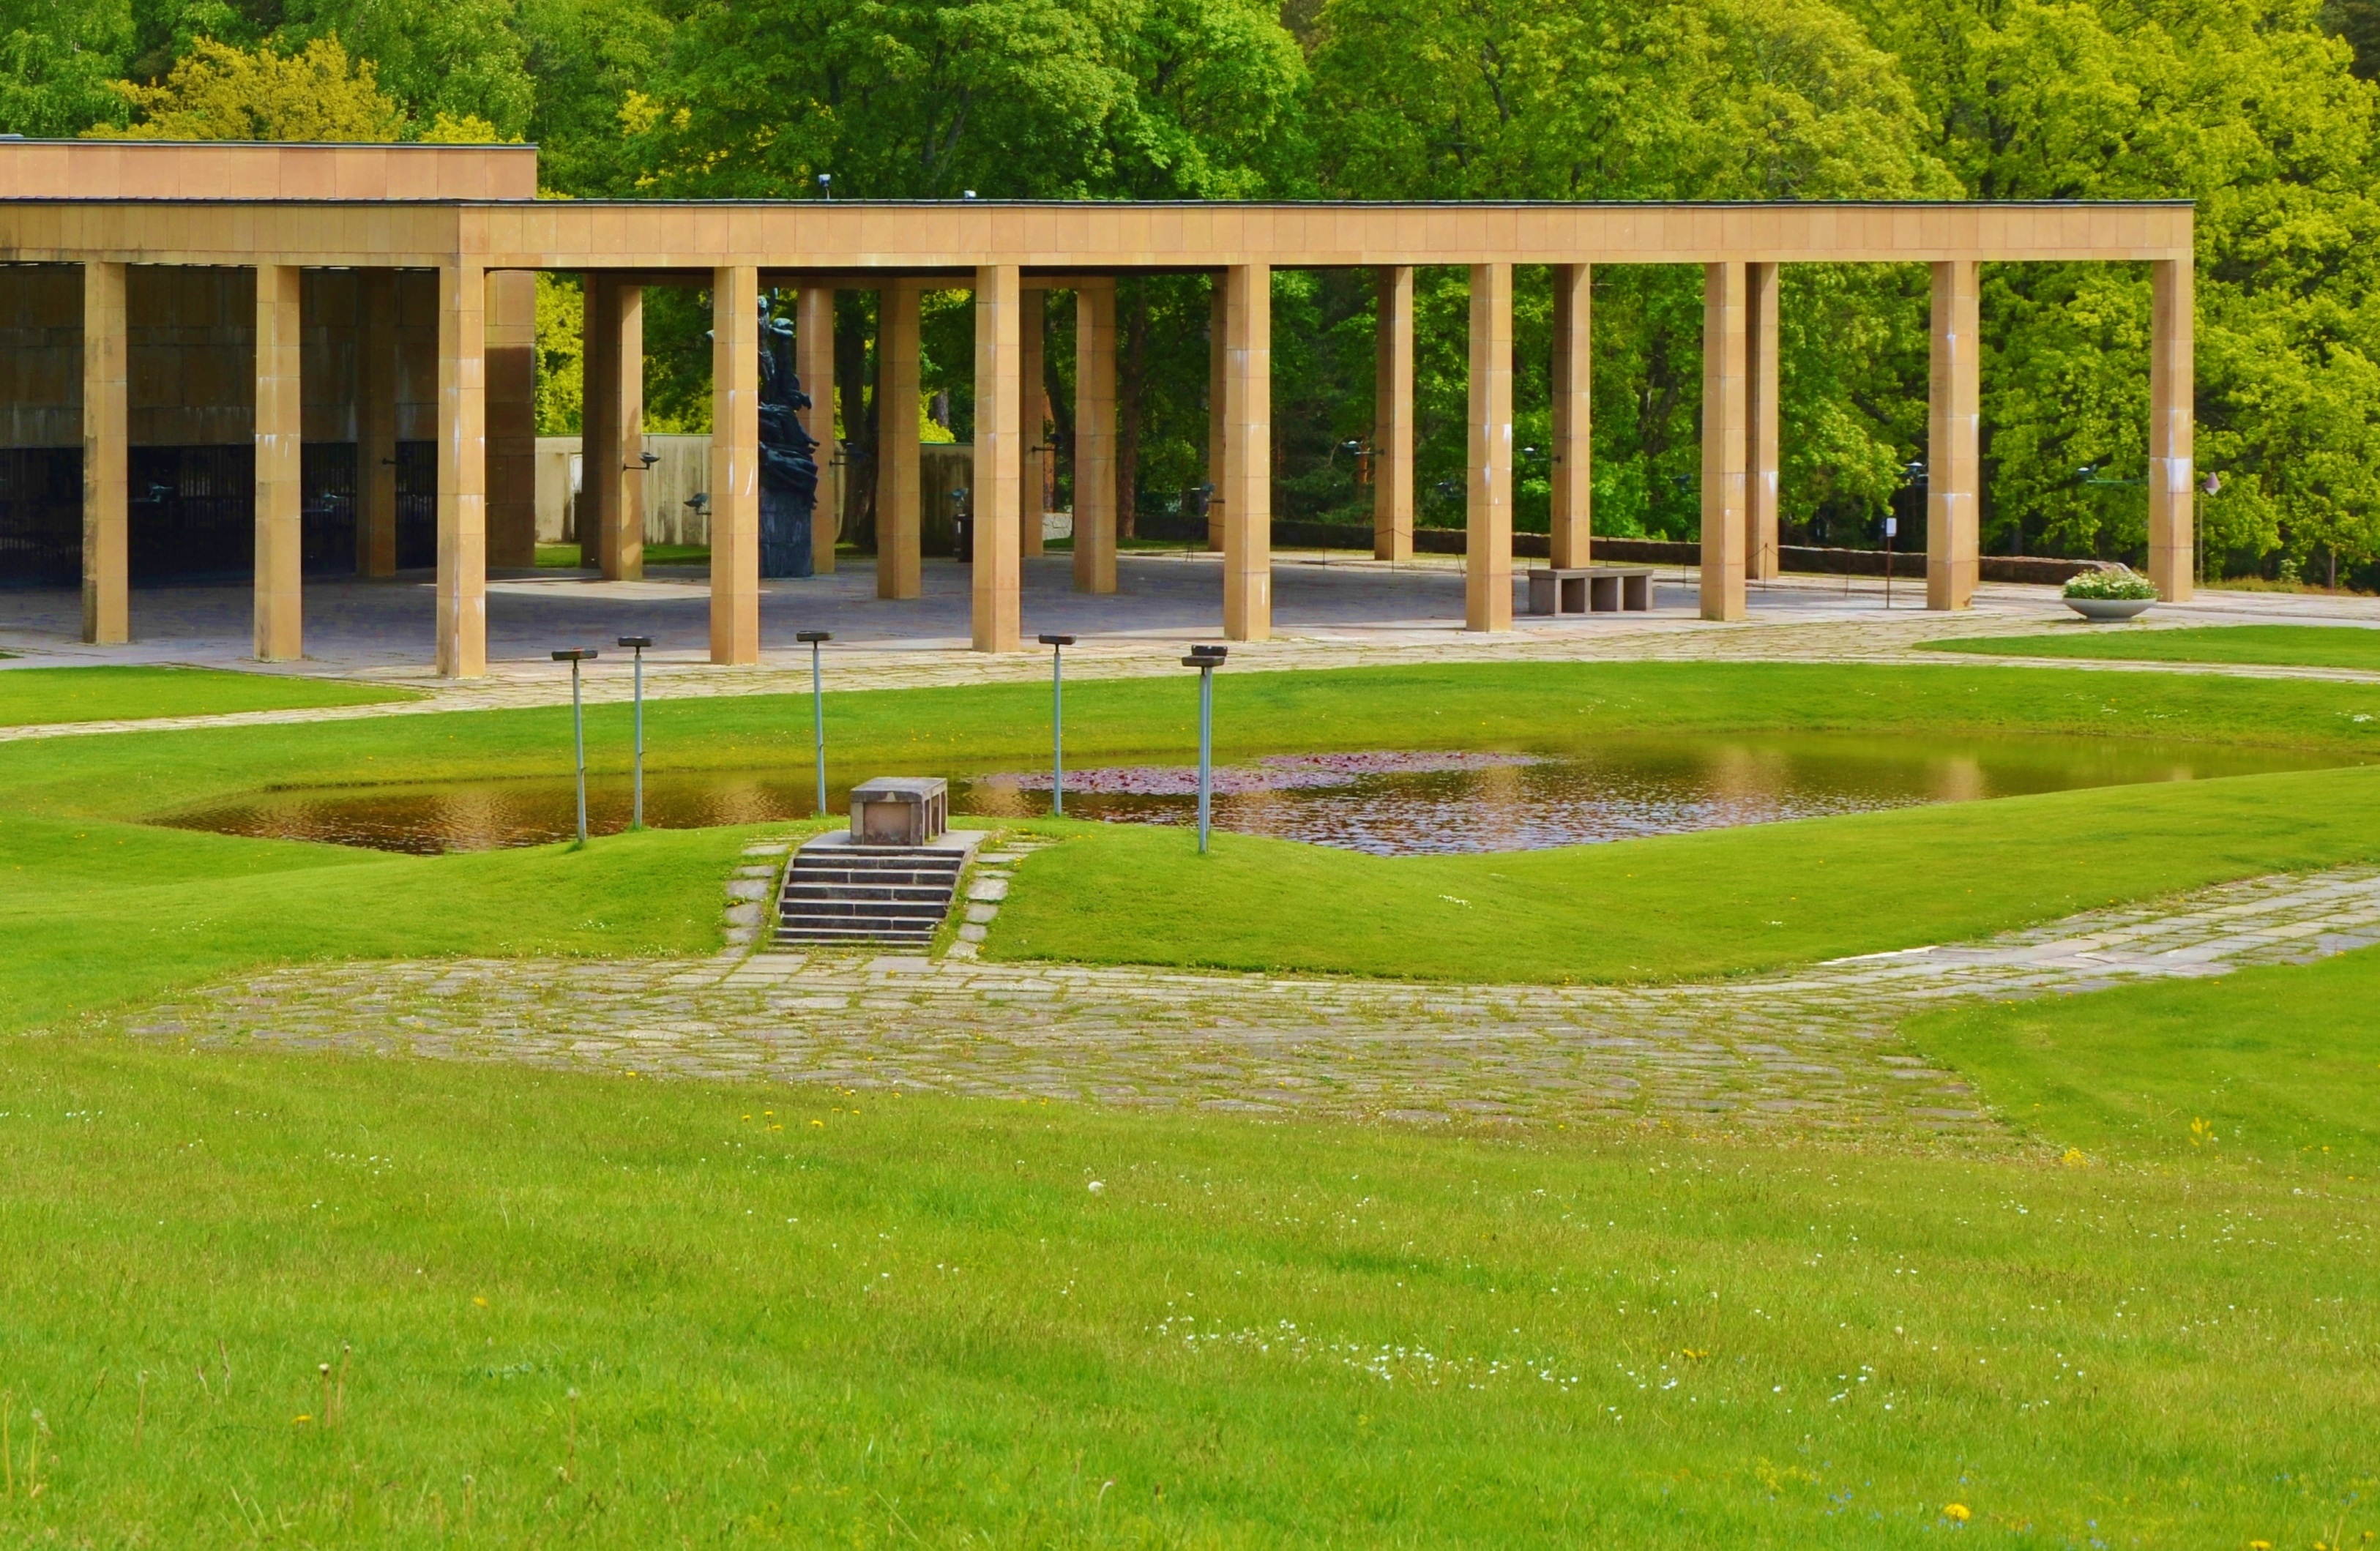
landscape, tree, grass, structure, lawn, home, summer, spring, green, natural, park, backyard, garden, natur, estate, yard, sport venue, outdoor structure, landscape architect